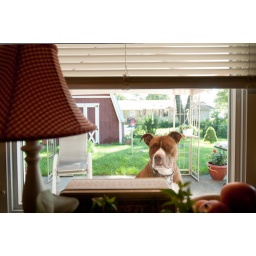
She sits on a table outside so she can look in through the kitchen window.